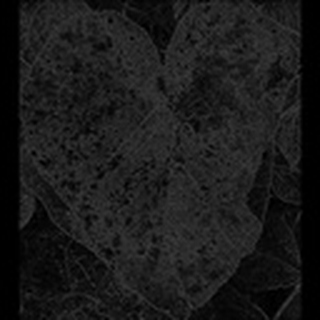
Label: cotton_powdery_mildew